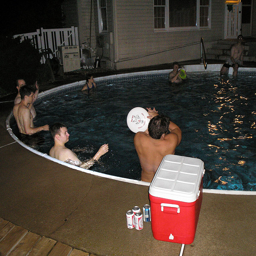
A group of people sitting inside of a giant pool.
A group of people in a pool playing with a frisbee.
People playing Frisbee in a backyard pool in the evening.
People in a pool at night playing witg frisbees.
there is a large in ground pool with many people in it